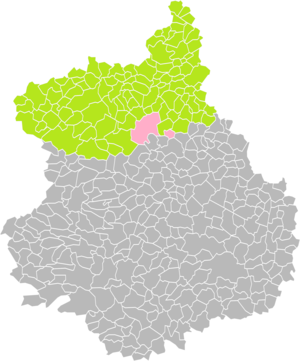
Localisation de la Commune de Tremblay-les-Villages dans l'arrondissement de Dreux (Eure-et-Loir)
Tremblay-les-Villages est une commune française située dans le département d'Eure-et-Loir en région Centre-Val de Loire.